WFNQ

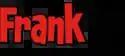
WFNQ's logo from when it was simulcast over WNNH

On April 1, 2019, WNNH in Henniker began simulcasting WFNQ, bringing the station's programming to areas north and west of Manchester, including Concord. On May 24, 2019, WLNH-FM in Laconia and WBYY in Somersworth began carrying WFNQ's programming, but with separate advertising, forming a regional network. The "Frank FM" network transitioned to a hot adult contemporary format during 2021; during this transition, on September 3, 2021, WNNH left the network and launched its own active rock format.